The Farewell (2000 film)

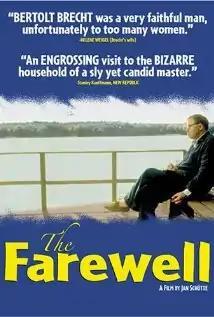
Film poster

The Farewell is a 2000 German drama film directed by Jan Schütte. It was screened in the Un Certain Regard section at the 2000 Cannes Film Festival.